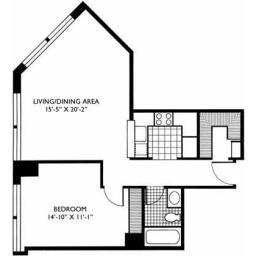
Corner unit one bedroom apartment has a breakfast bar, walk in closet, bedroom closet, and huge windows